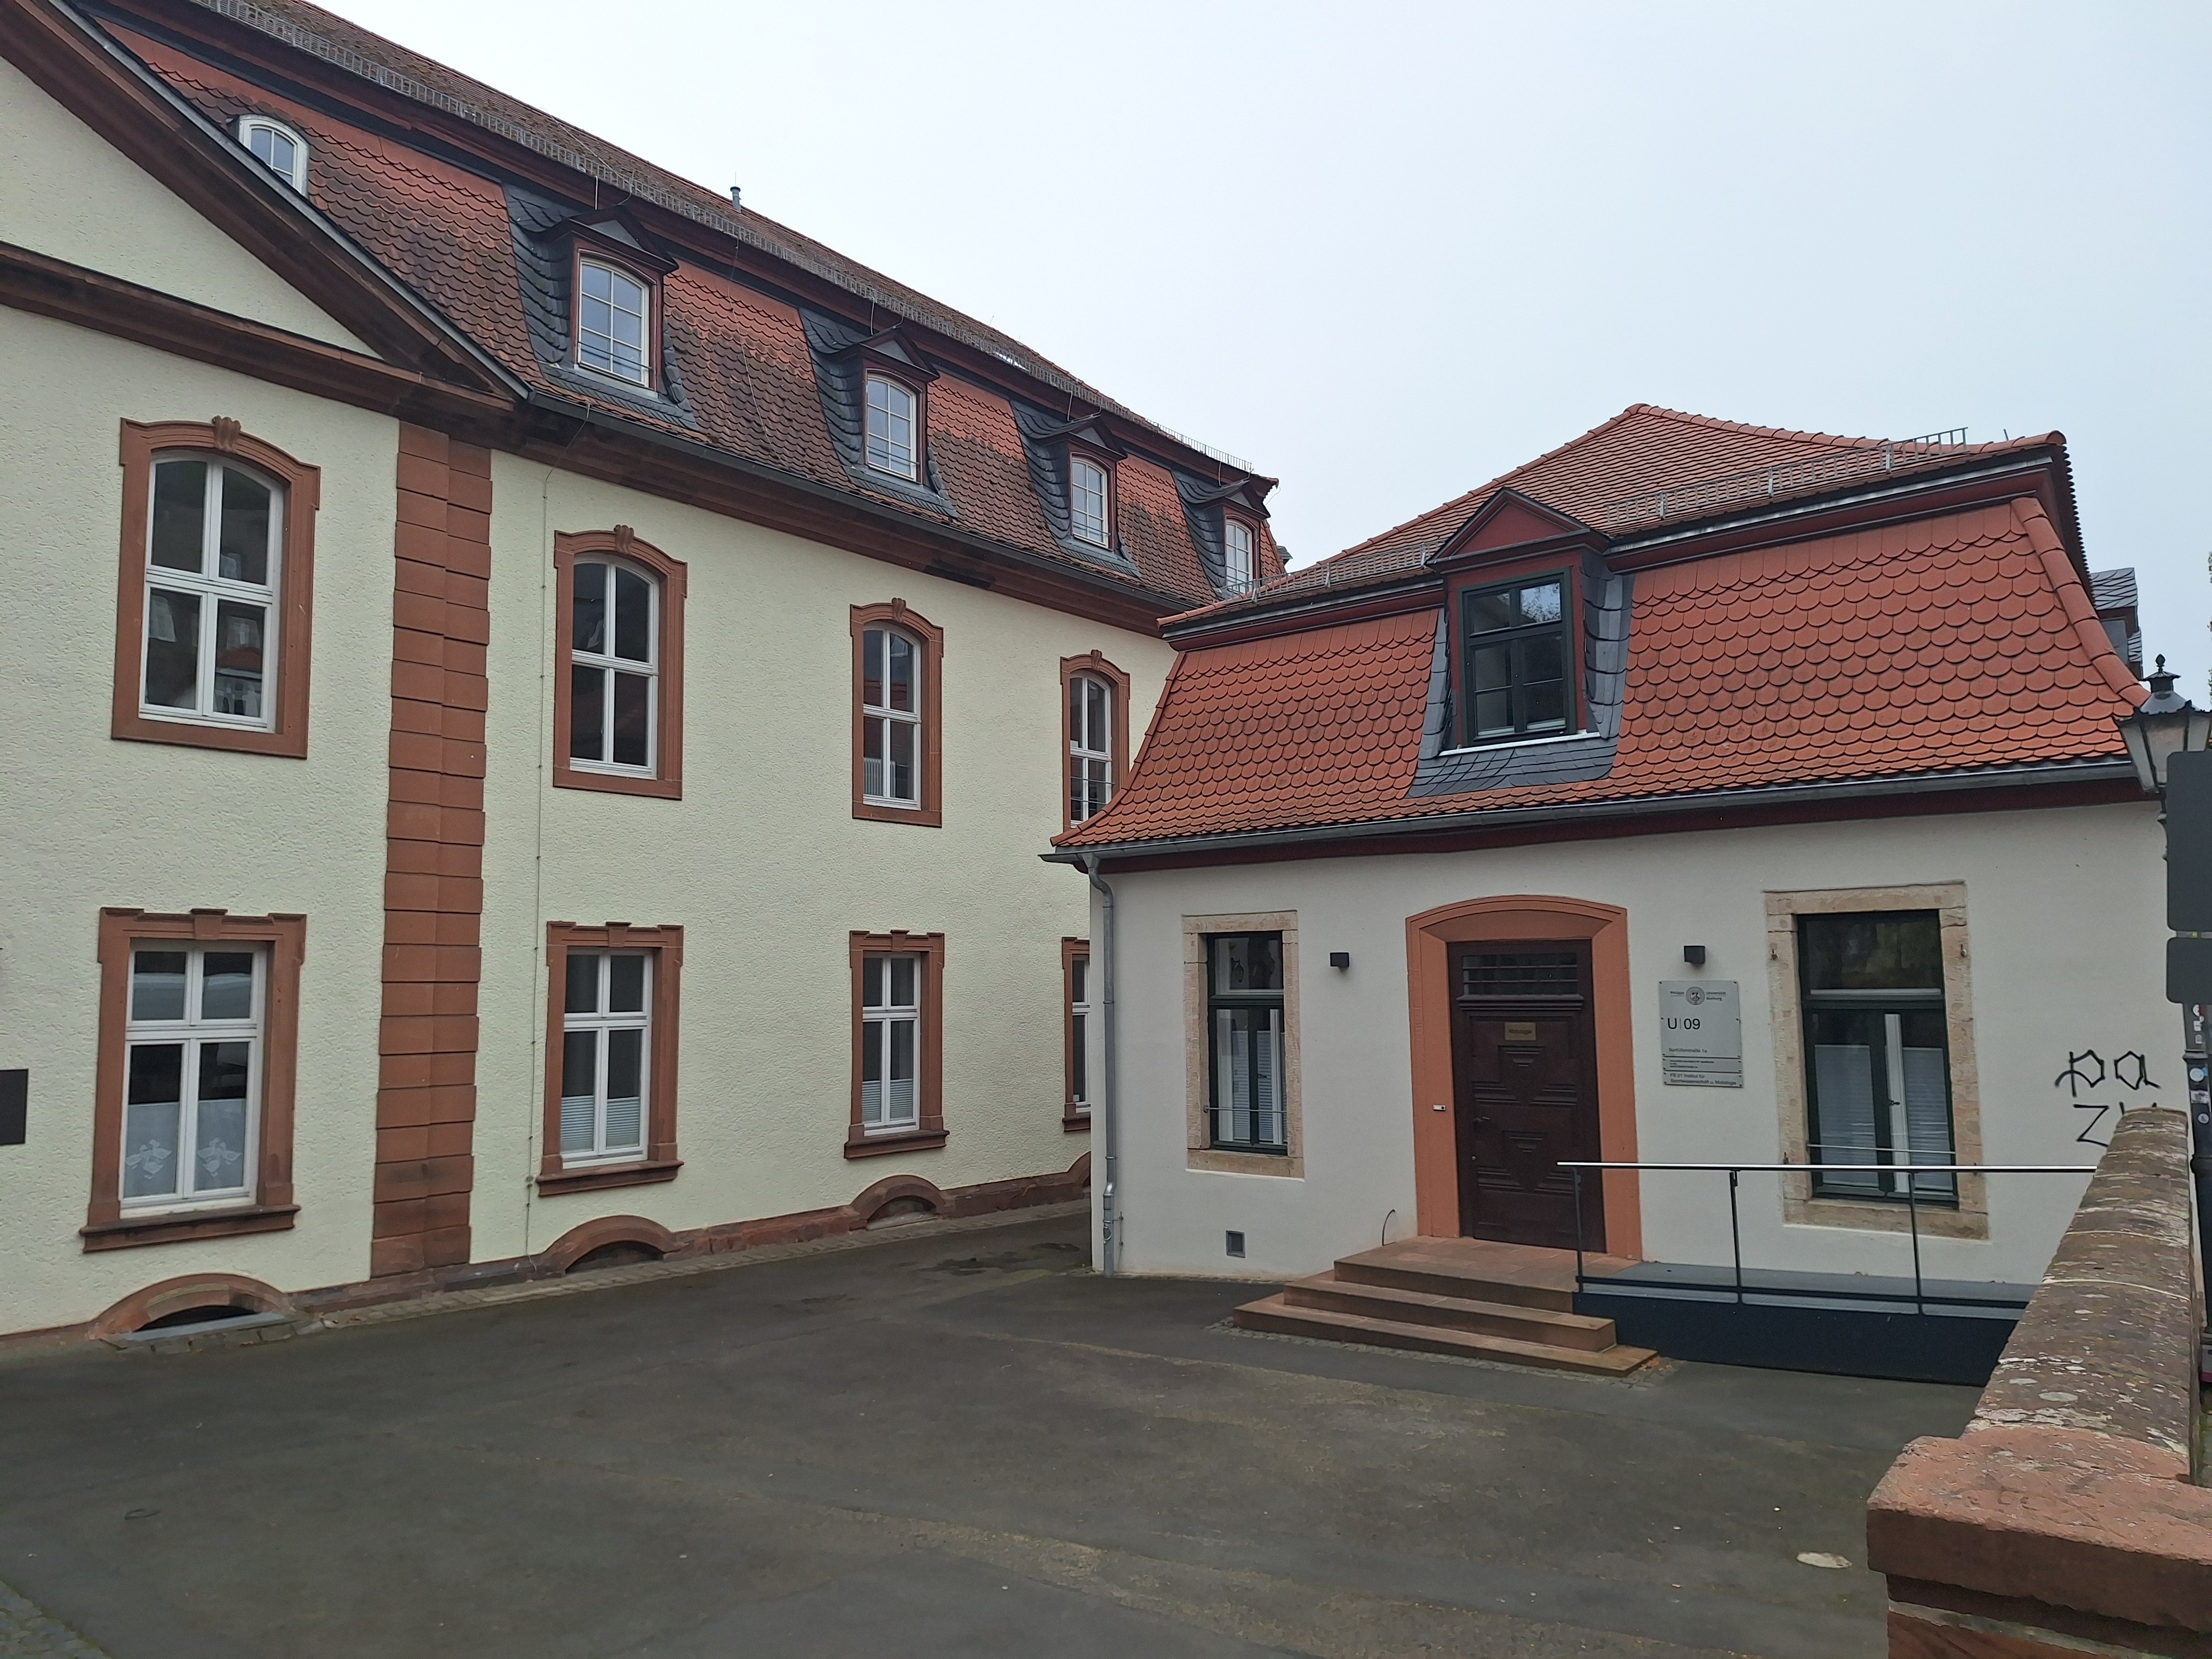
Building: Barfüßstraße 1